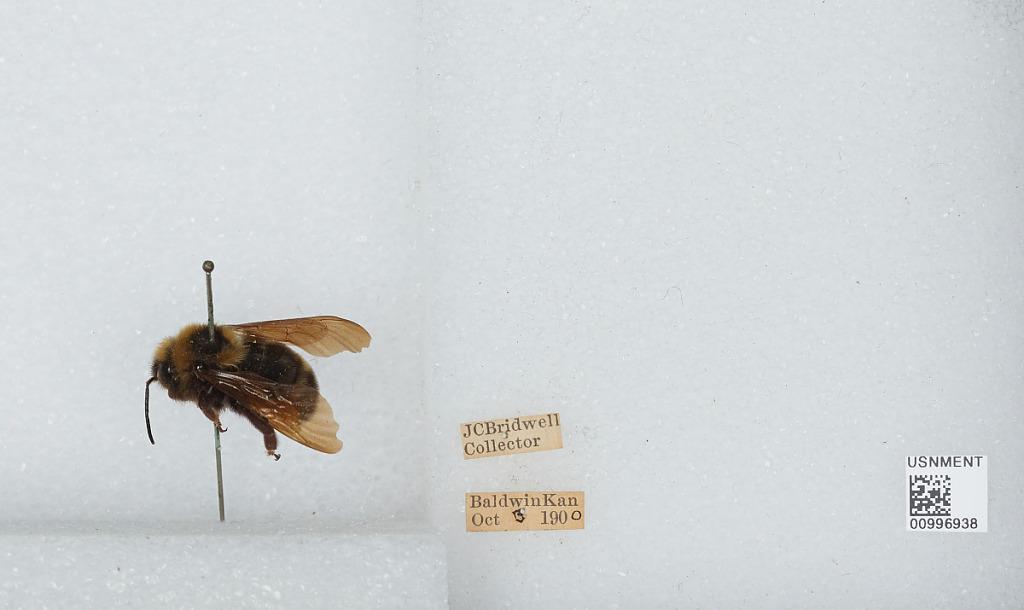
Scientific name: Bombus (Fervidobombus) fervidus fervidus (Fabricius)
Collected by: J. Bridwell
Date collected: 1900-10-3
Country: United States
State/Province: Kansas
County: Douglas
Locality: Baldwin
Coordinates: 38.7775, -95.1875